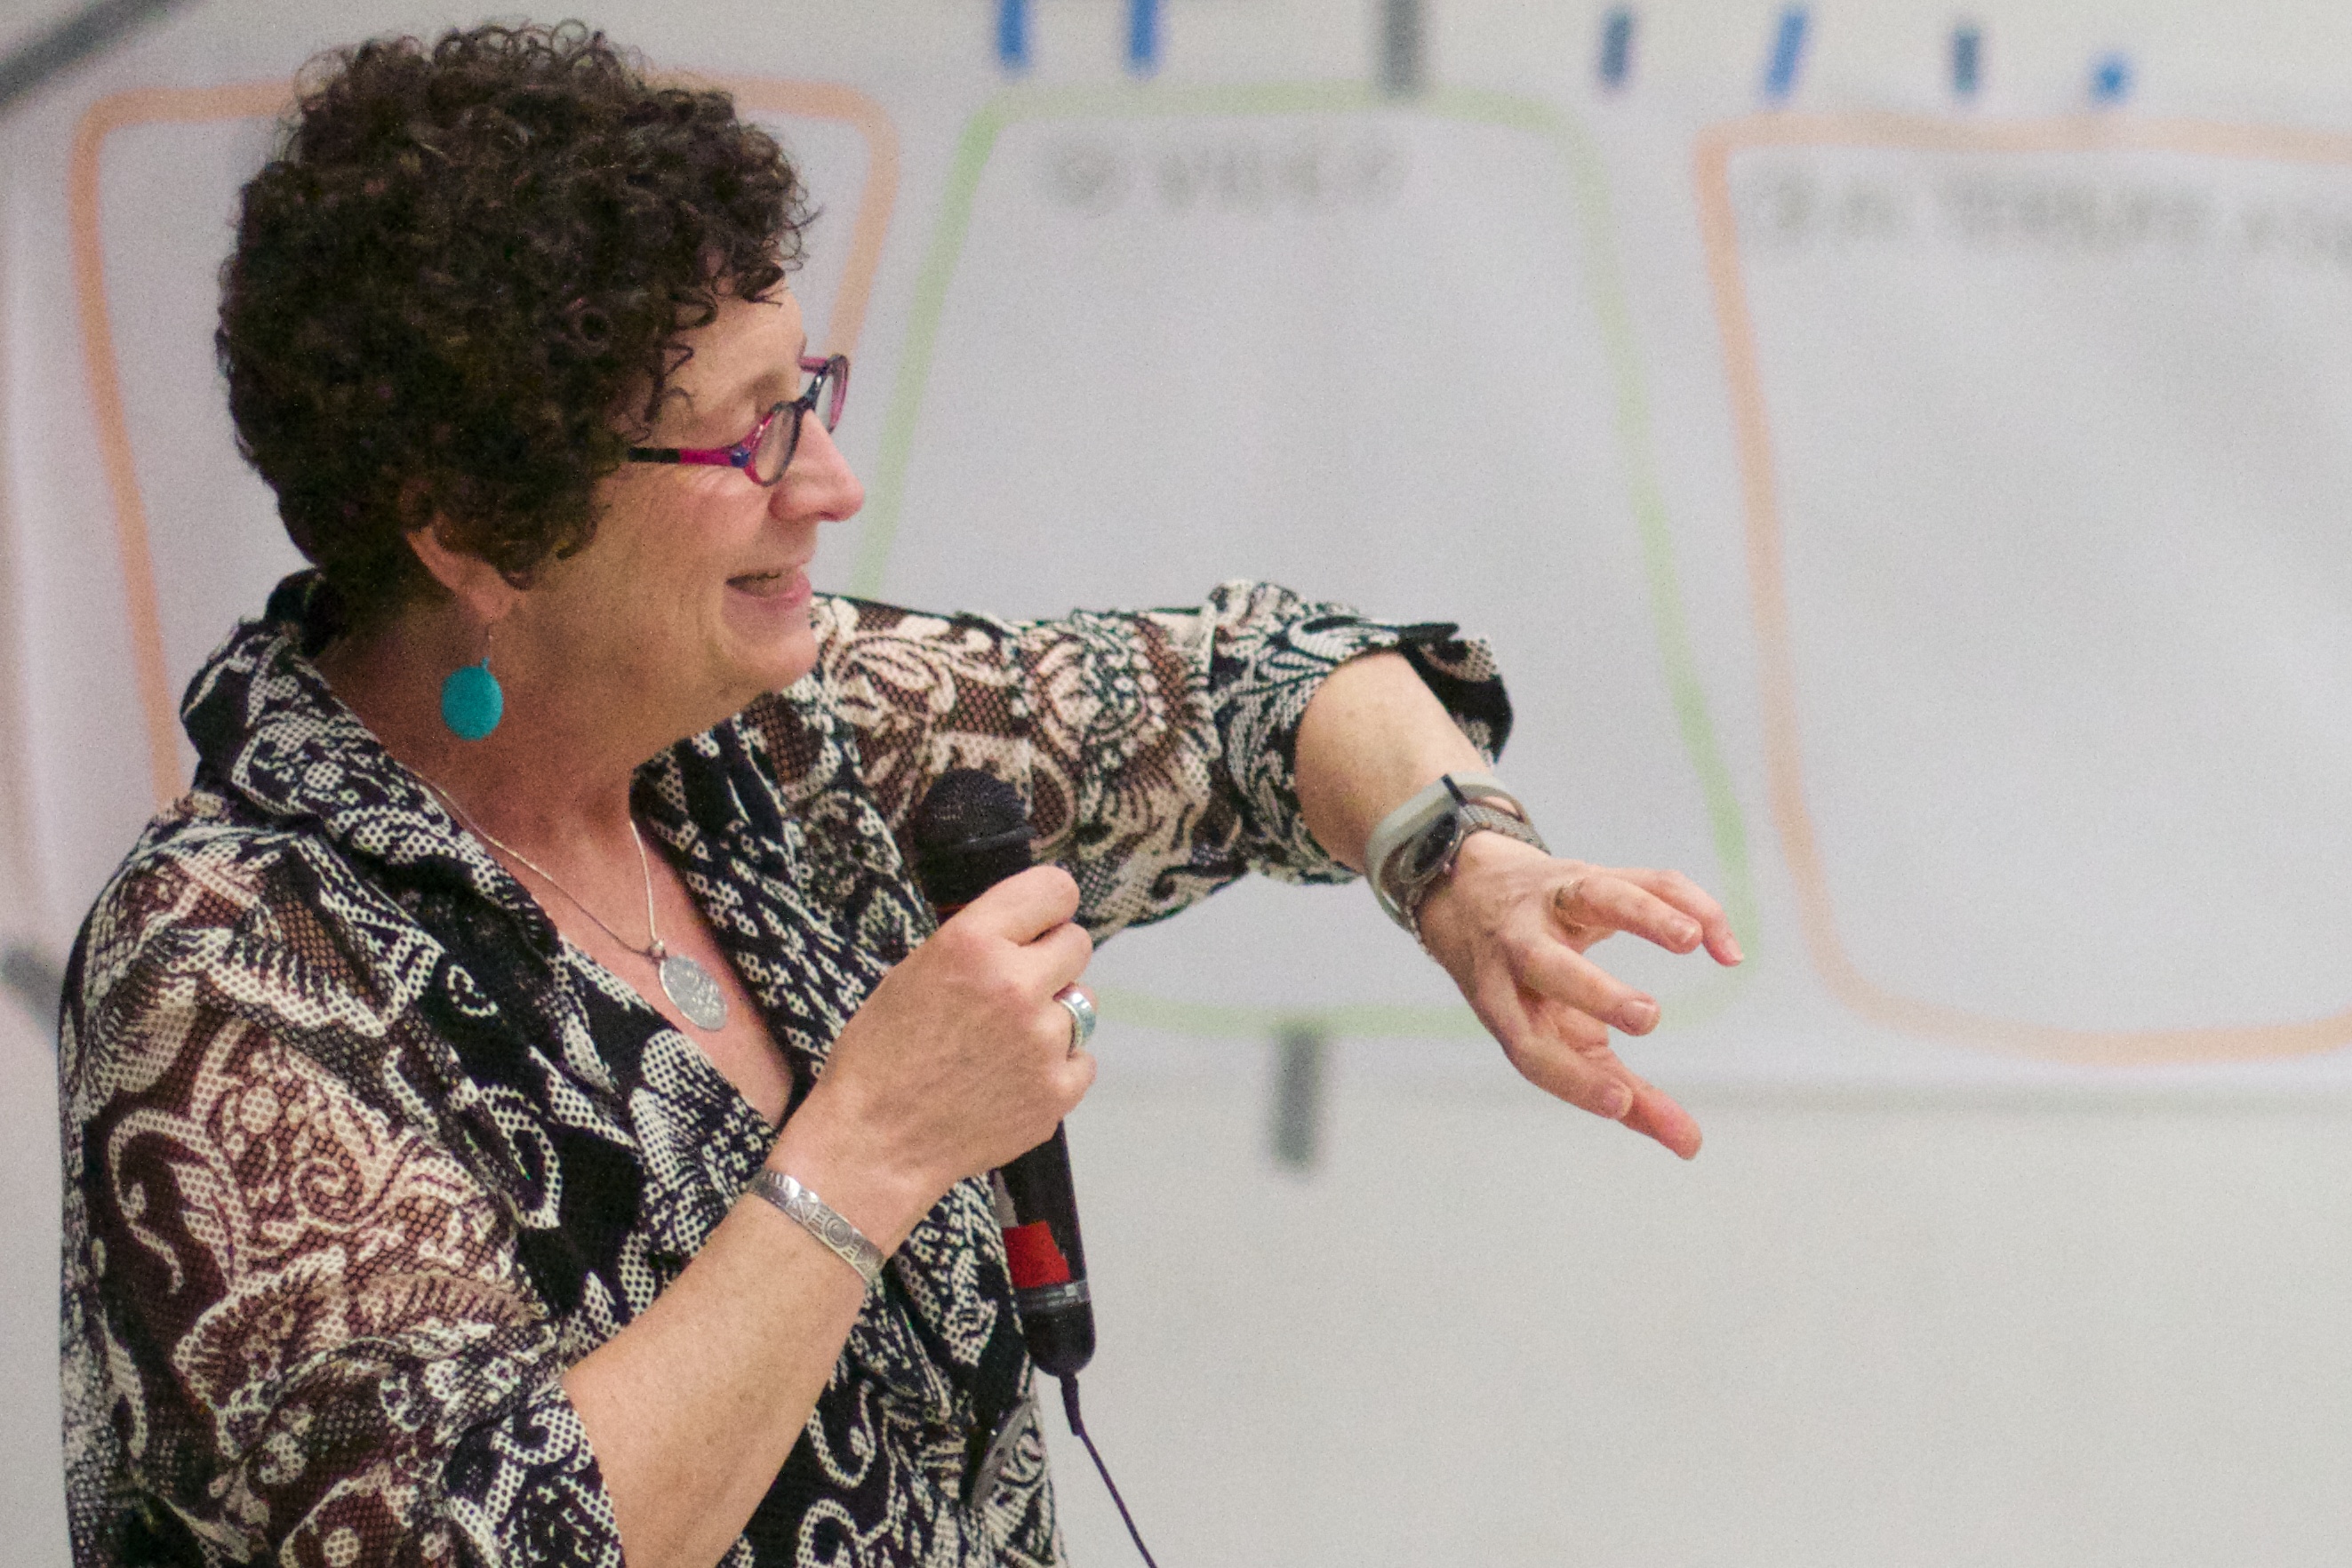
person, singing, udgagora